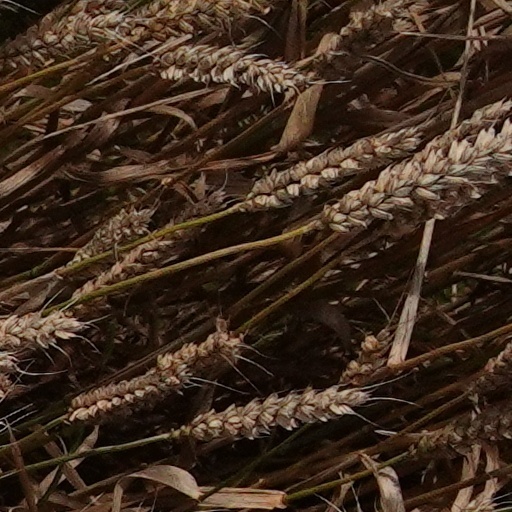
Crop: wheat